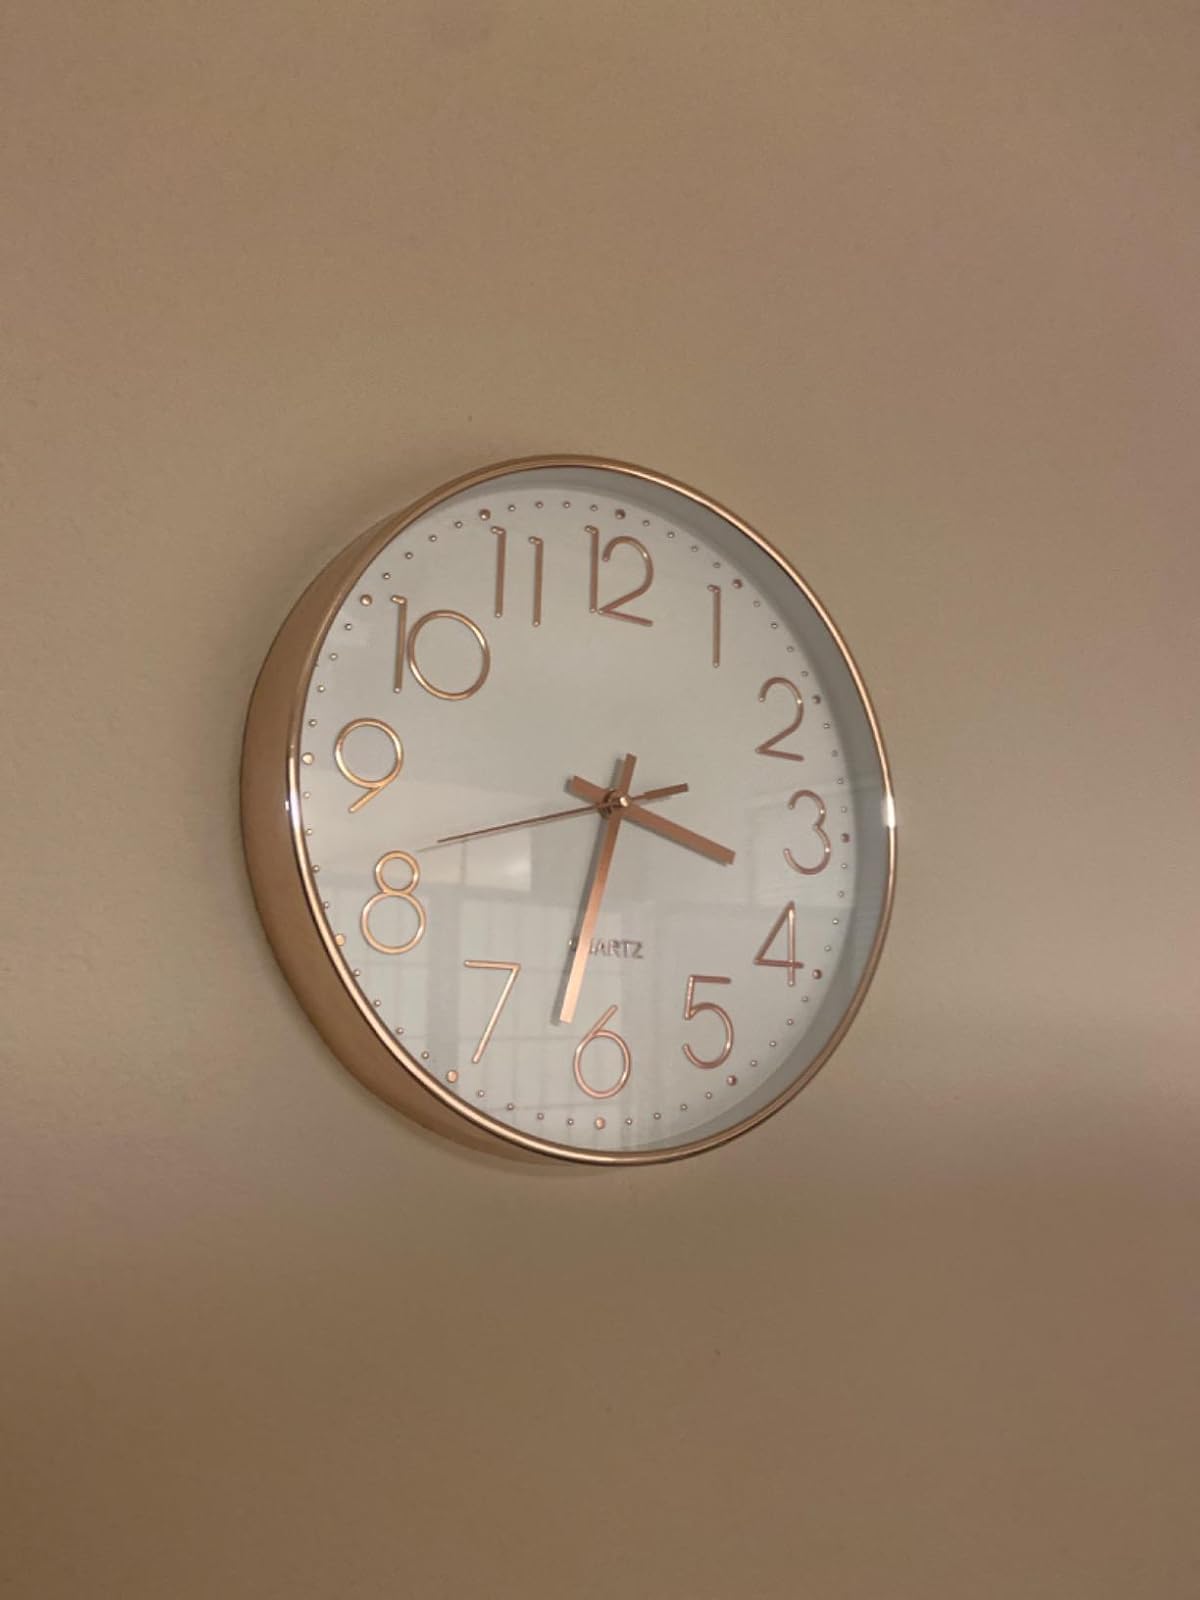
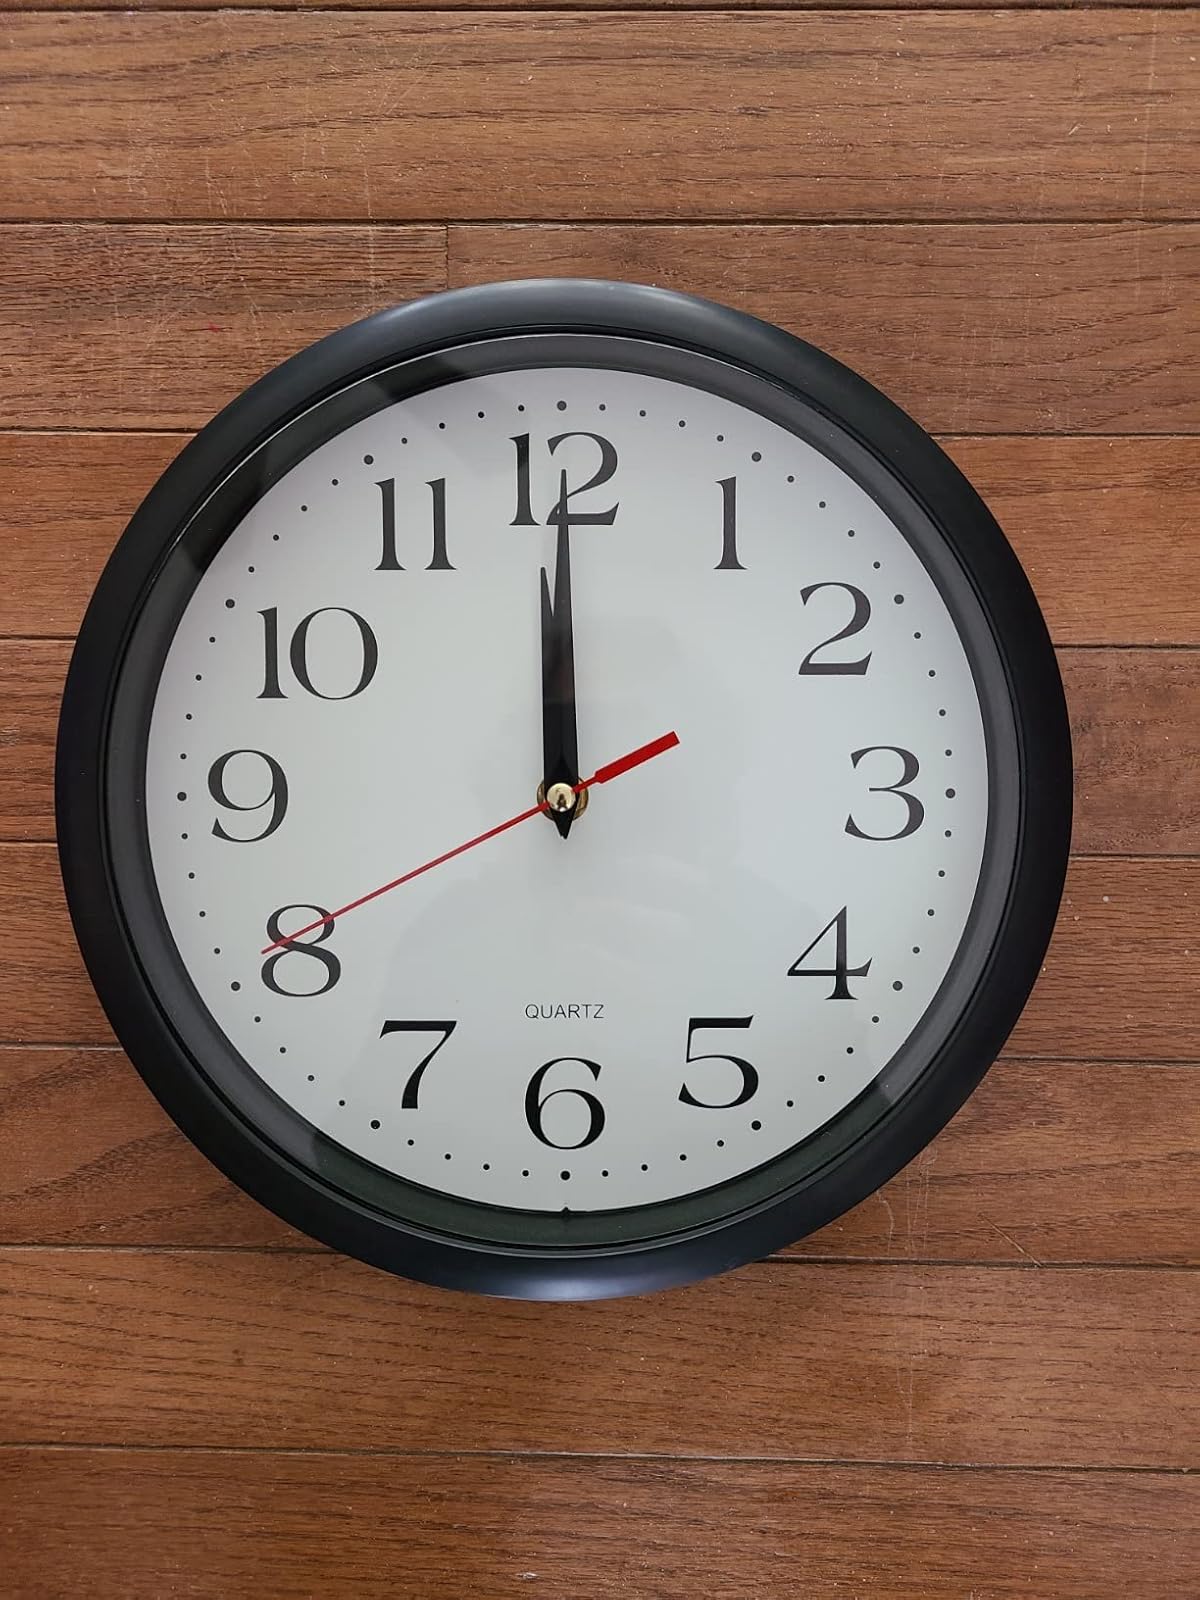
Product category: clock
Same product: no